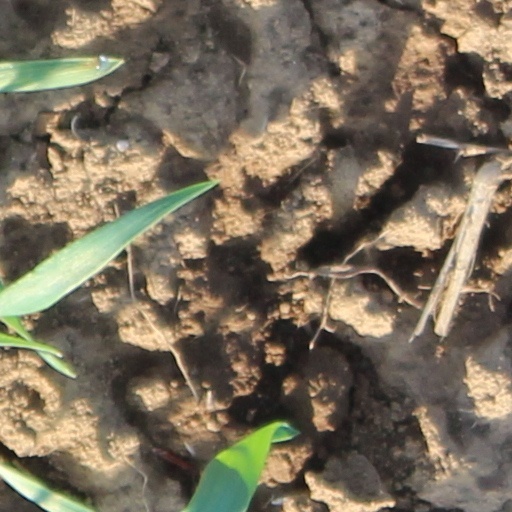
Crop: wheat